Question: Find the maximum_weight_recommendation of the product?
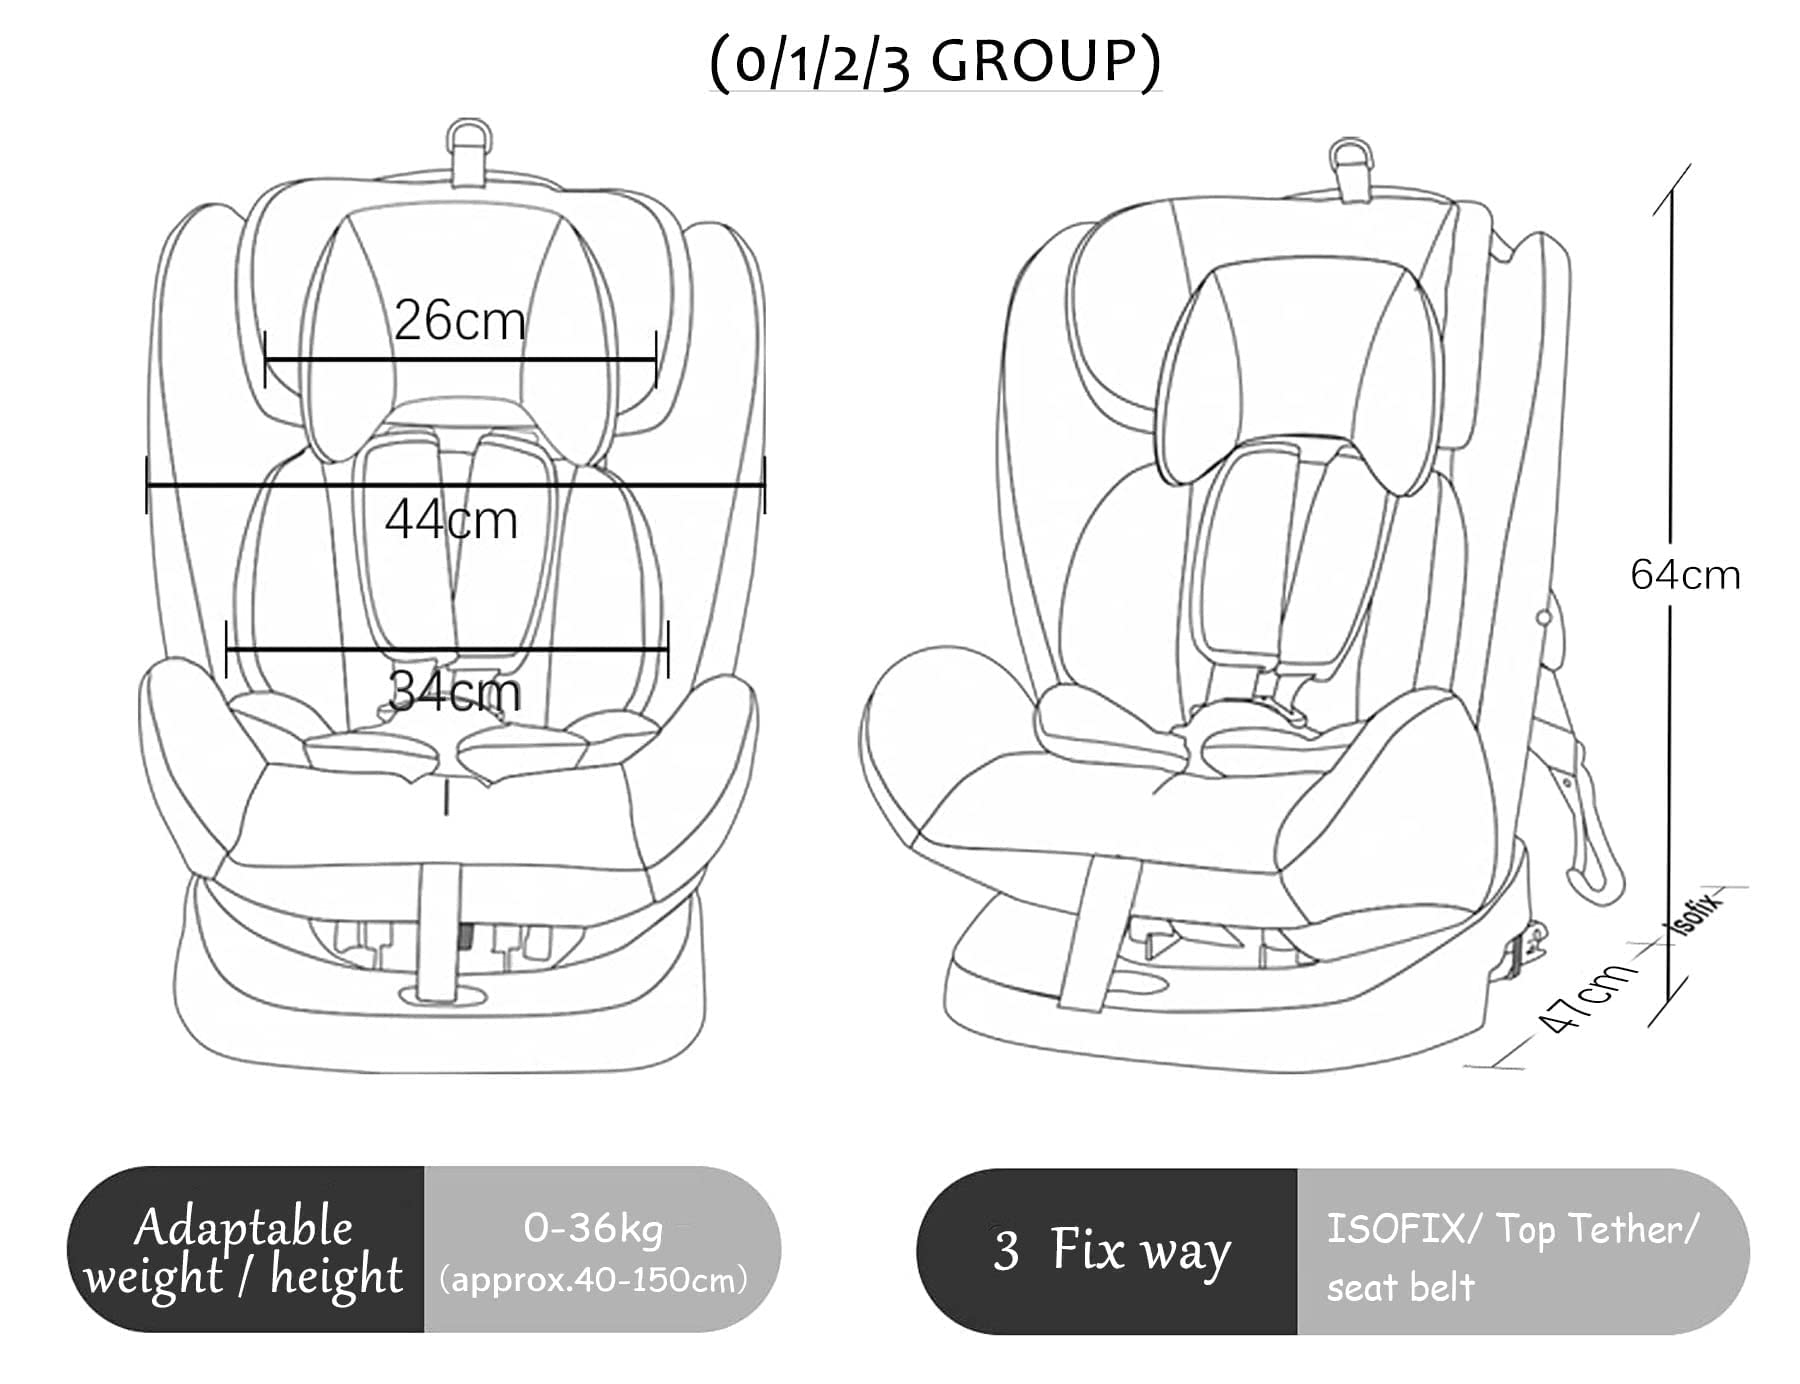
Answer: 0 kilogram to 36 kilogram